Aram Khachaturian

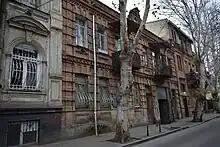
The building at 93 Uznadze Street in Tbilisi, where Khachaturian lived between 1906 and 1922

Aram Khachaturian was born on 6 June (24 May in Old Style) 1903 in the city of Tiflis (present-day Tbilisi, Georgia) into an Armenian family. Some sources indicate Kojori, a village near Tiflis, as his birthplace. Khachaturian himself said he was born in Kojori. His father, Yeghia (Ilya), was born in the village of Upper Aza near Ordubad in Nakhichevan (present-day Nakhchivan Autonomous Republic, Azerbaijan) and moved to Tiflis at the age of 13; he owned a bookbinding shop by the age of 25. His mother, Kumash Sarkisovna, was from Lower Aza, also a village near Ordubad. Khachaturian's parents were betrothed before knowing each other, when Kumash was 9 and Yeghia was 19. They had five children, one daughter and four sons, of whom Aram was the youngest. From 1906 to 1922 Khachaturian lived at 93 Uznadze Street in Tbilisi. Khachaturian received primary education at the commercial school of Tiflis, a school for merchants. He considered a career either in medicine or engineering.